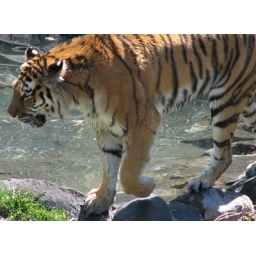
a tiger at the zoo was playing in the water on a hot day